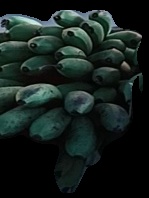
Variety: rasbale
Grade: grade2